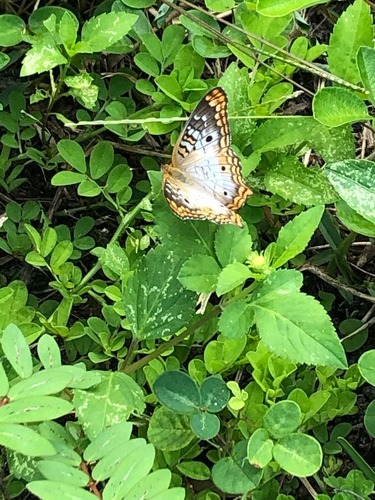
Scientific name: Anartia jatrophae
Common name: White peacock
Family: Nymphalidae
Order: Lepidoptera
Pollinator type: Primary pollinator
Habitat: Gardens, parks, and open areas
Geographic range: Southern United States to Argentina
Conservation status: Least Concern